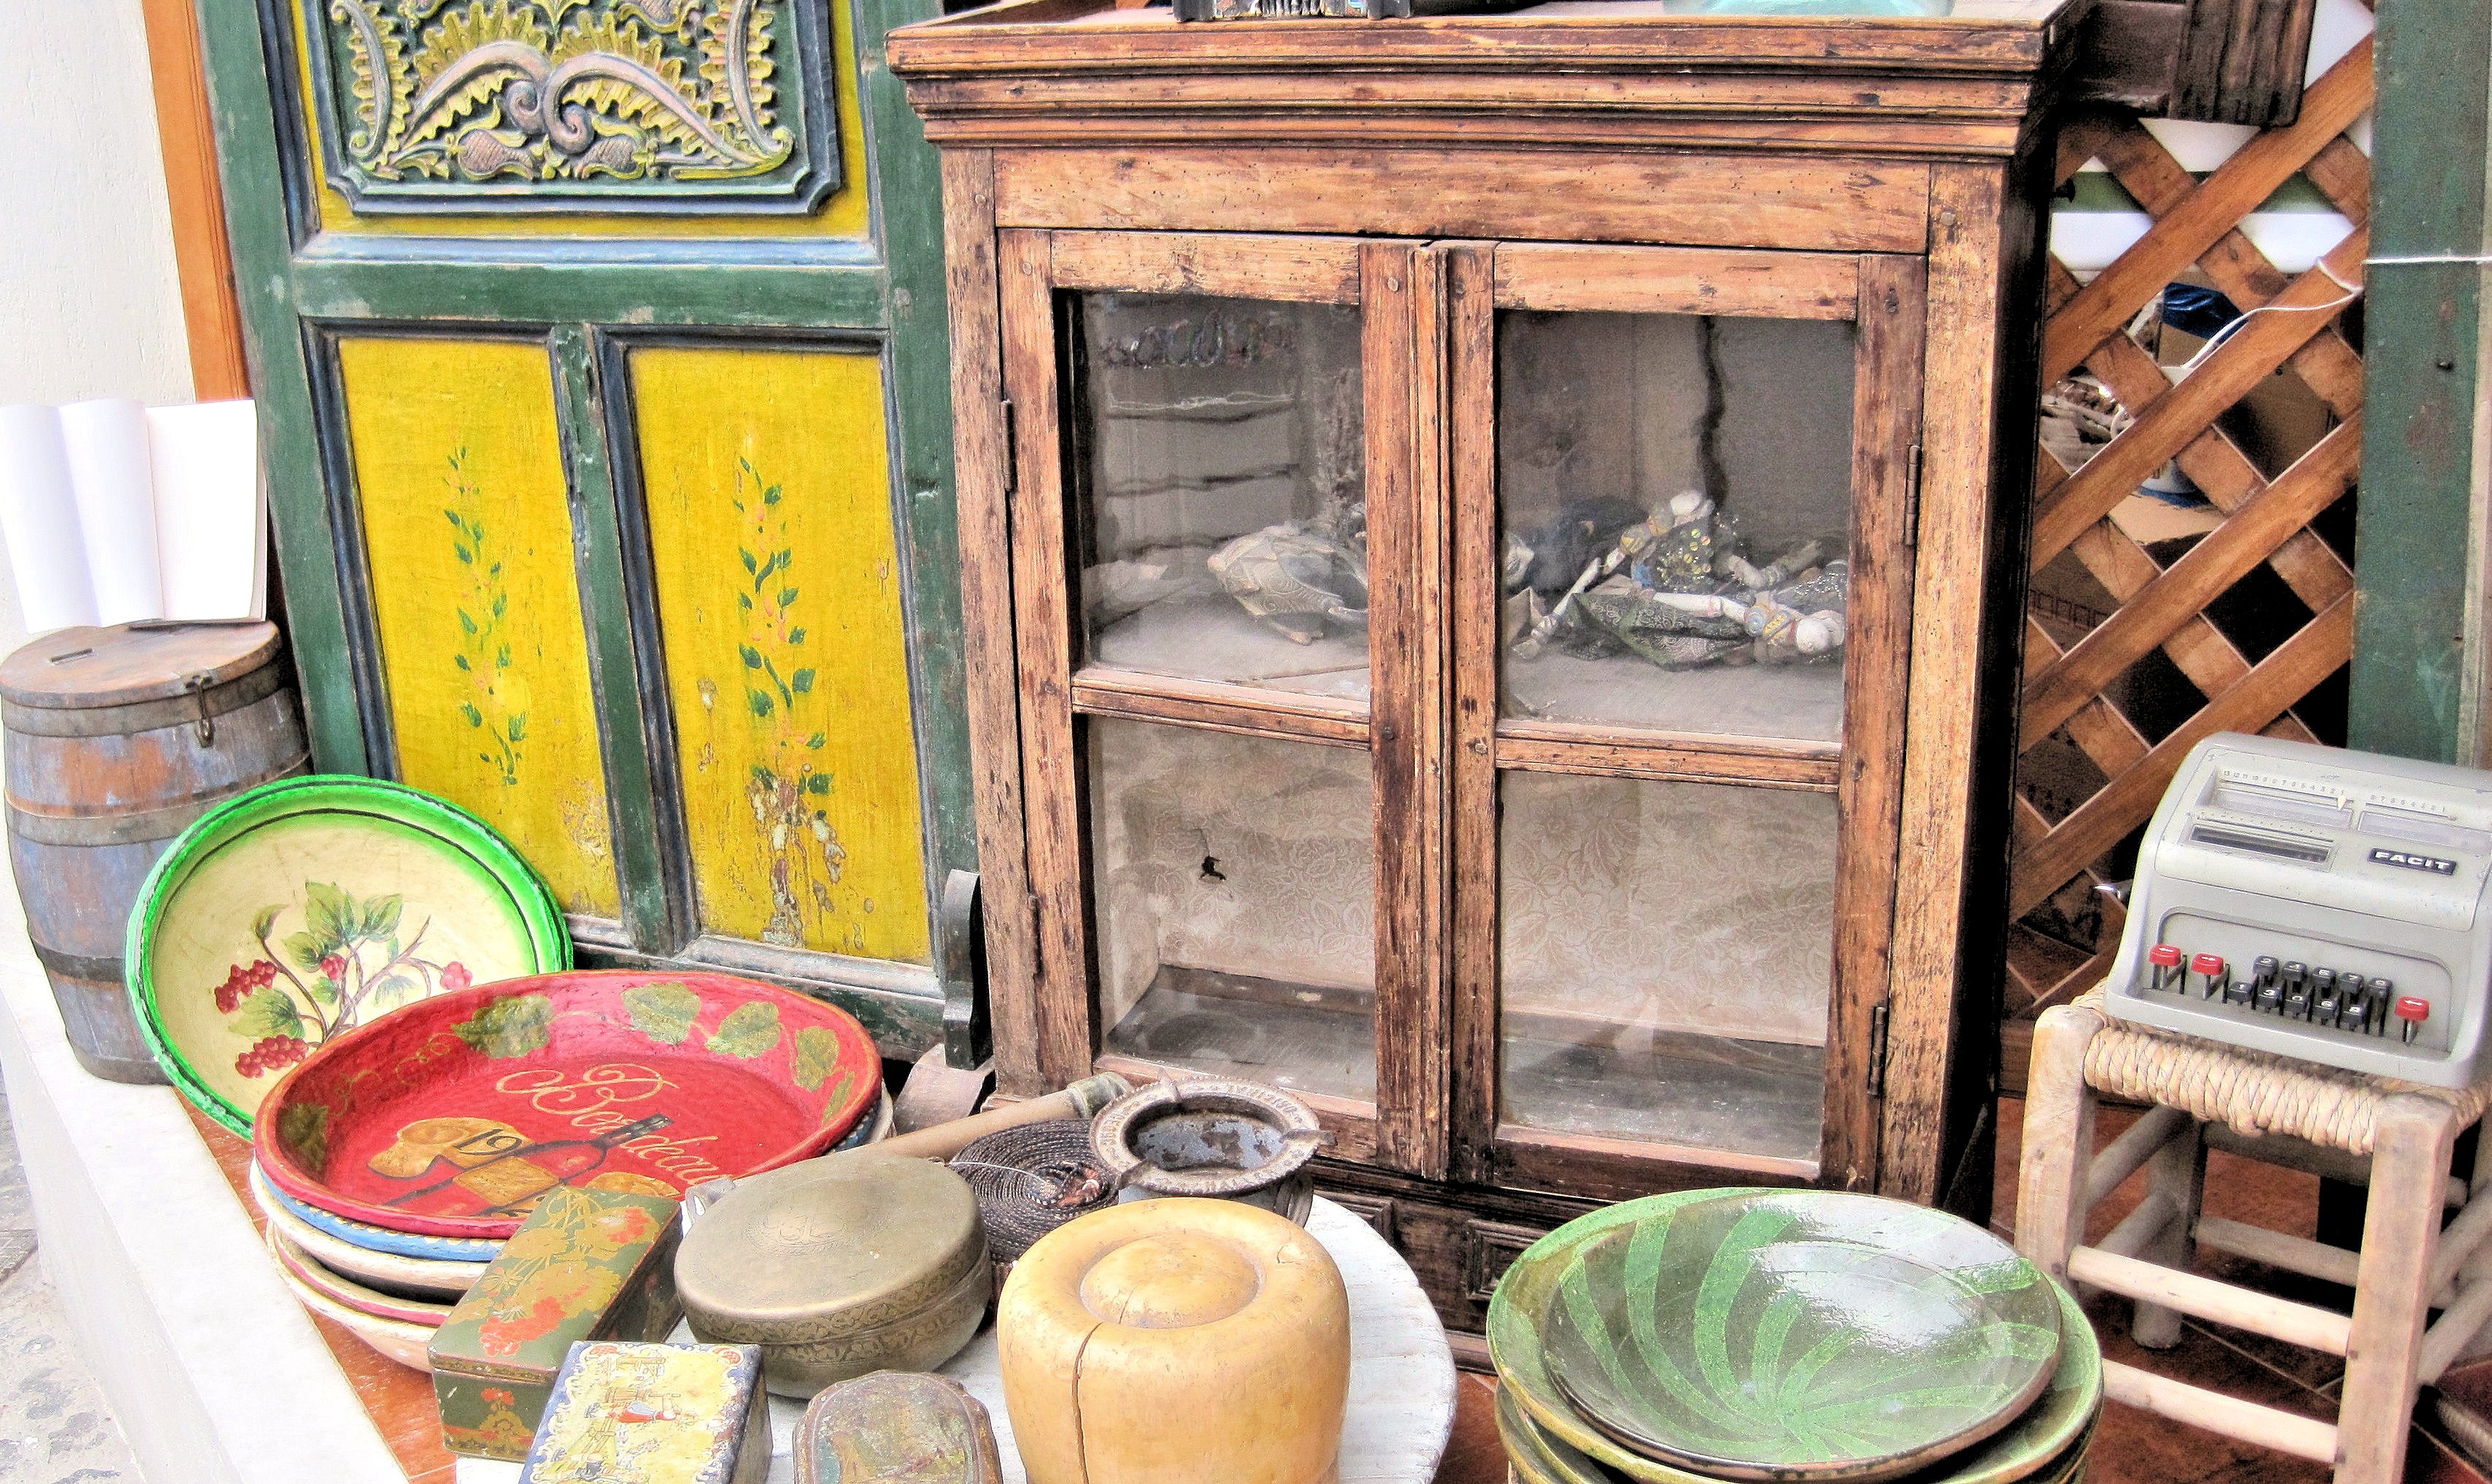
wood, furniture, room, art, greece, antiques, man made object, wood items, art shop